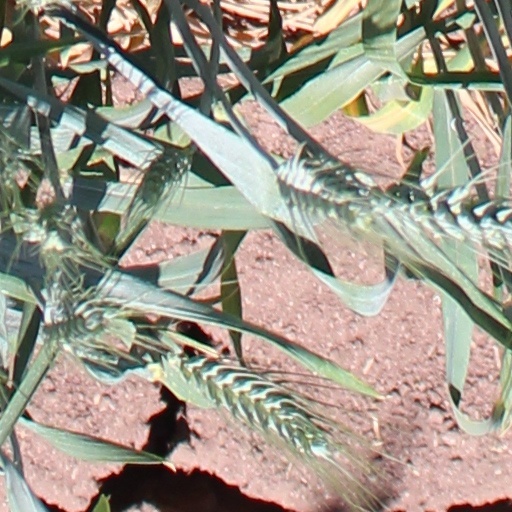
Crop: wheat